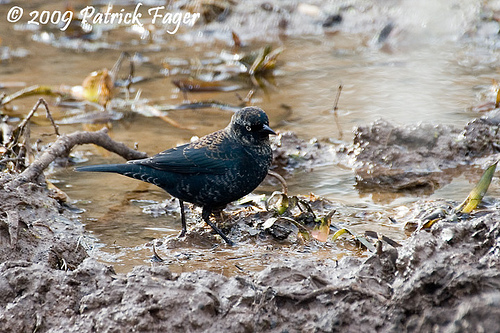
a puffy bird with a short black bill and golden flaked blue body.
a very dark bird with long pointed tail and yellow eyes, also features gold highlights at tip of feathers.
small fat bird with small beak, eyes are round yellow, throat is black with white spots, tarsus and foot are black, secondaries are black with white spots.
a small black bird with a pointy tail, and reddish-brown spots.
this black bird has a long tail feather, a small head and a pointy black beak.
this bird has wings that are black and has a black beak
this bird has wings that are black and has a short bill
this particular bird has a belly that is all black
this small bird has has all black feathers.
this bird is mainly black with striking brown accents throughout its body and wings.
Species: Rusty Blackbird